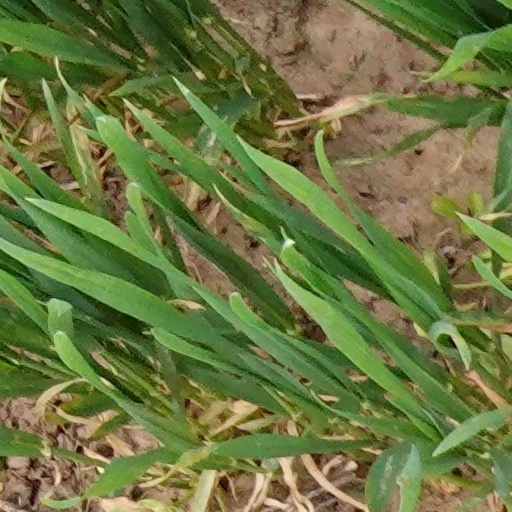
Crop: wheat